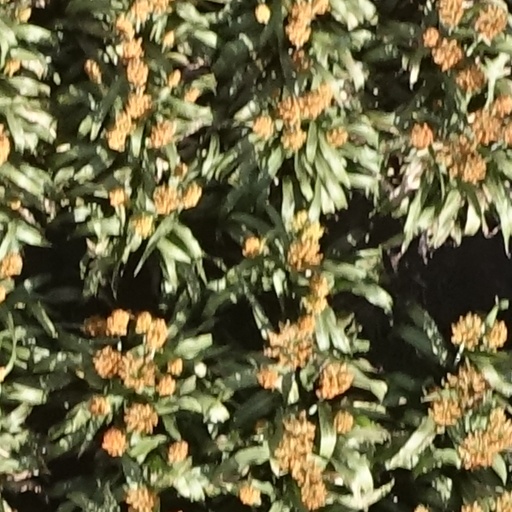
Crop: sorghum